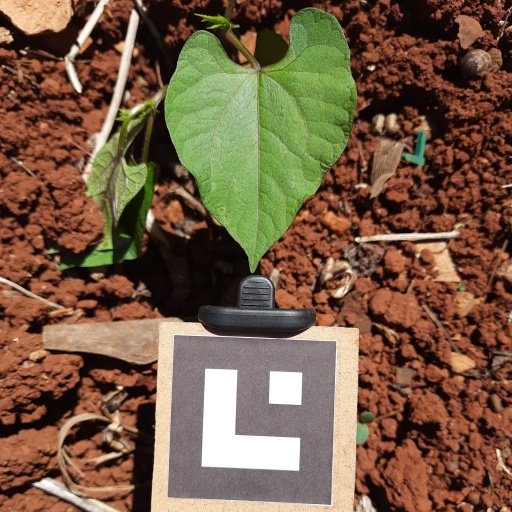
Observations: flat surface, no eating holes, under sunlight